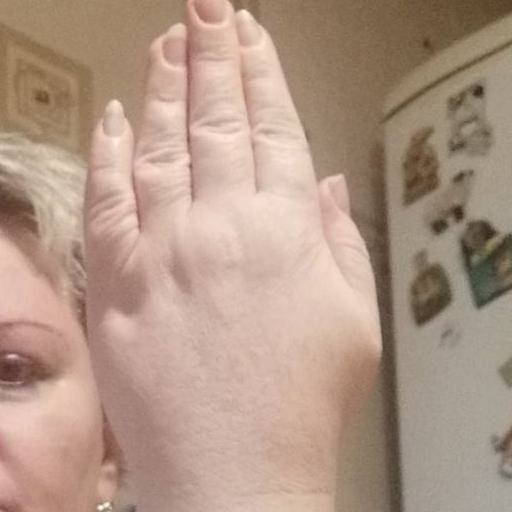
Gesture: stop_inverted